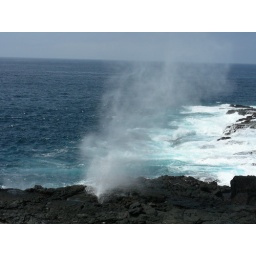
Door een spleet in de rotsen komt het water van een golf weer naar boven.